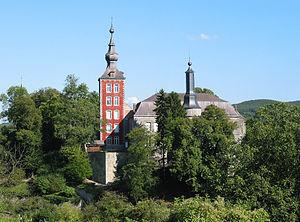
Vierves-sur-Viroin (Belgique), le château (XV-XIXe siècles).
Viroinval est une commune francophone de Belgique située en Région wallonne dans la province de Namur.
Cette liste non exhaustive répertorie les principaux châteaux en Belgique.
La province de Namur est une province de Belgique située en Région wallonne.